List of destroyers of the Imperial Russian Navy

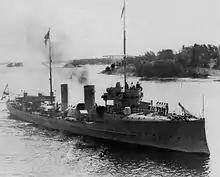
"Ukrayna" among Finnish skerries, in 1910

Built with public donations and named after the most lavish donors, they were classified as 'torpedo cruisers' until 1907. They participated in World War I and in the Russian Civil War on the Baltic and Caspian Seas.